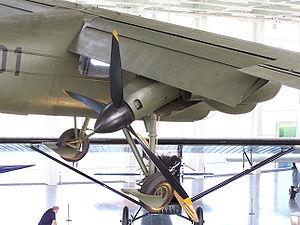
Le Dornier Do 29 est un avion à décollage et atterrissage court expérimental développé par Dornier et la Deutsche Versuchsanstalt für Luftfahrt dans les années 1950, utilisé pour tester un système d'hélices basculantes. Le concept s’est avéré efficace lors des essais en vol, mais aucun développement supplémentaire du système ou de l’avion n’a été entrepris et, à la fin de son programme d’essais, le Do 29 a été mis hors service.